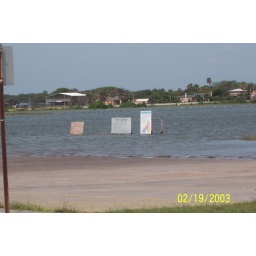
boat ramps under water